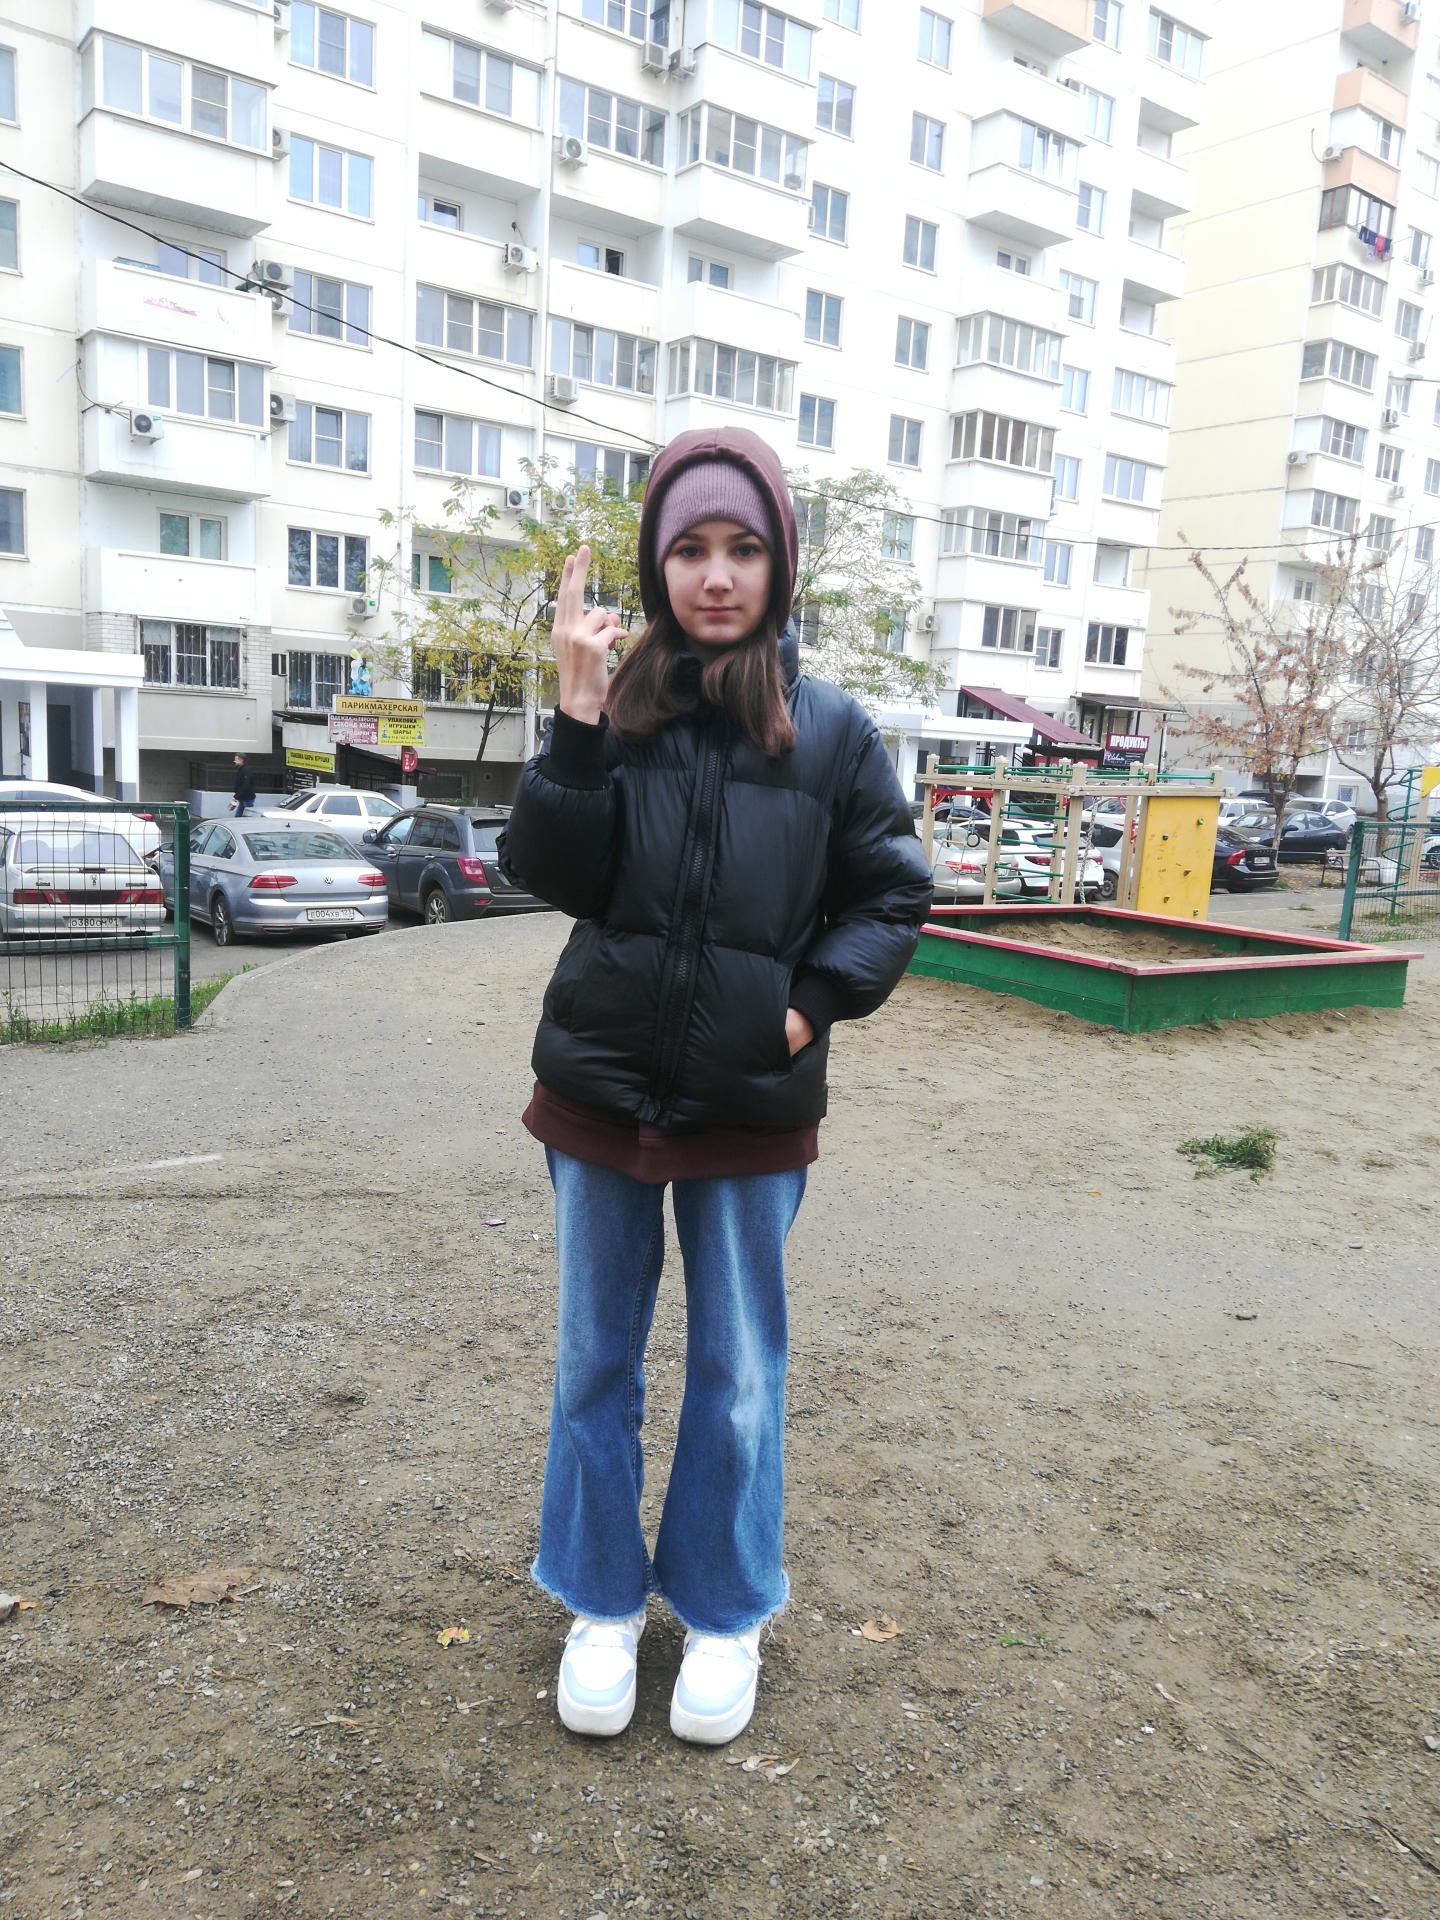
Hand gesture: two_up_inverted